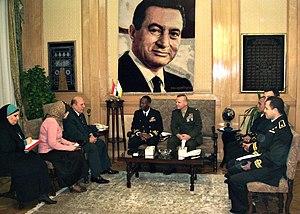
L'histoire d'Alexandrie commence avec sa fondation par Alexandre le Grand en 331 av. J.-C.. Auparavant, se trouvaient déjà de grandes villes portuaires à l'est du futur emplacement d'Alexandrie, à l'ouest de la présente baie d'Aboukir. La branche du delta du Nil la plus à l'ouest existait encore à l'époque et était utilisée pour le voyagement de marchandises.